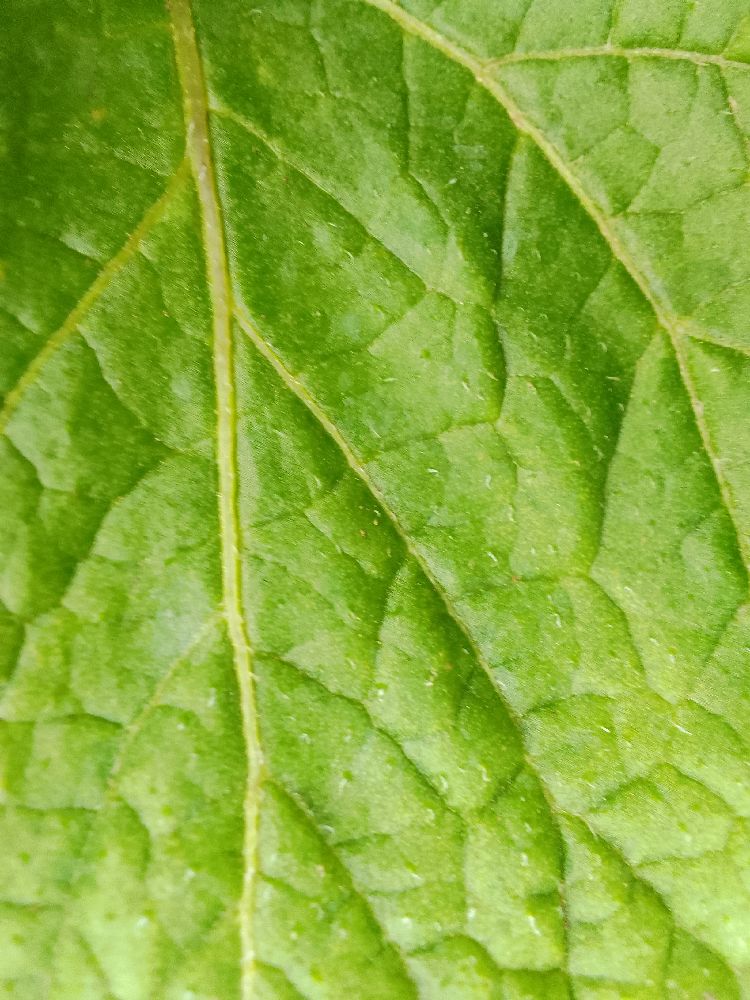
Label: Healthy